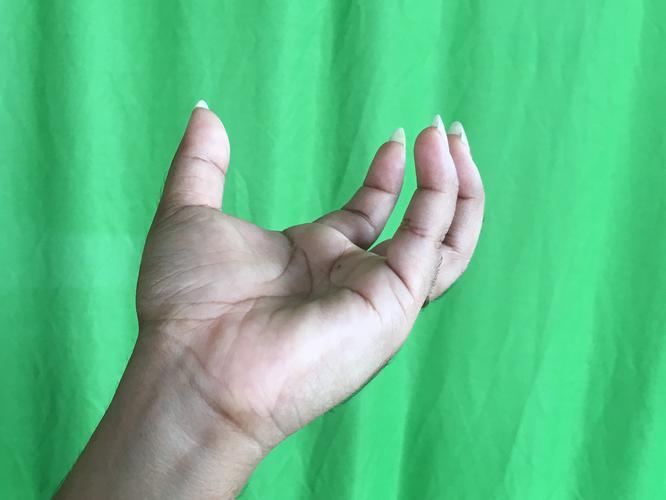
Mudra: Padmakosha
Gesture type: single_hand